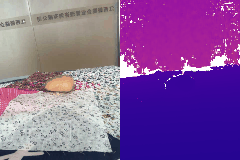
Label: potato